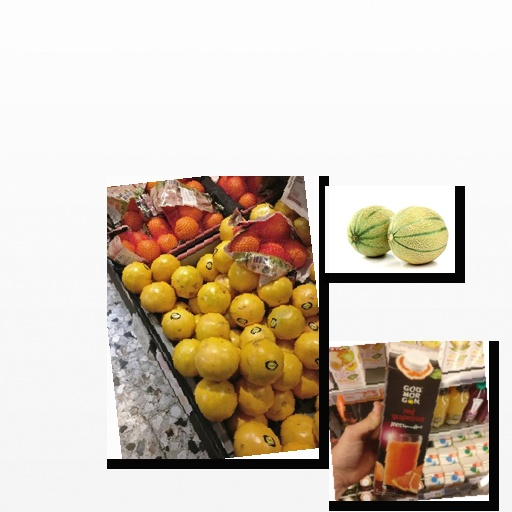
Food items: red_grapefruit, red_grapefruit_juice, cantaloupe